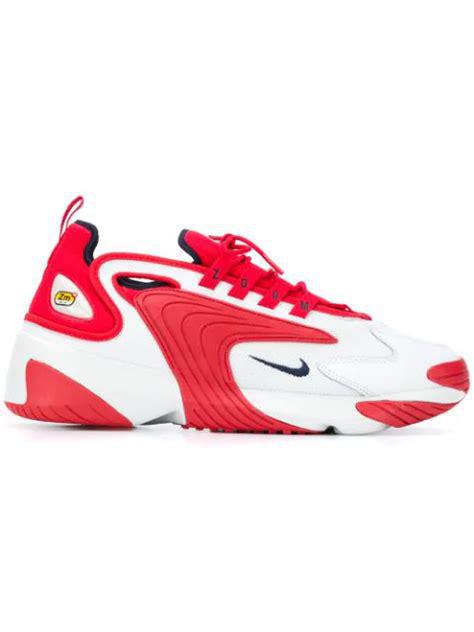
Brand: Nike
Model: Zoom 2K